Jacobus Eyndius

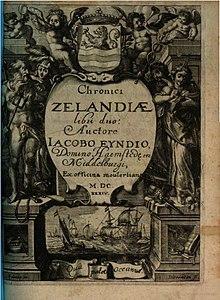
Front page of the "Chronici Zelandiae" (1634)

Eyndius was well versed in poetry. His works show his skills in the field of letters, especially Latin poetry. He also mastered Greek, and the "Antiquité profane". His best known book of poetry is the "Poëmata". This collection of poems is divided into six sections, namely: "Nassovica"; "Belli Flandrici libri duo"; "Mars exul."; "Senatus Convivalis"; "Epicedium in acerbum Jani Dousae sunus"; "Nugarum liber unus".